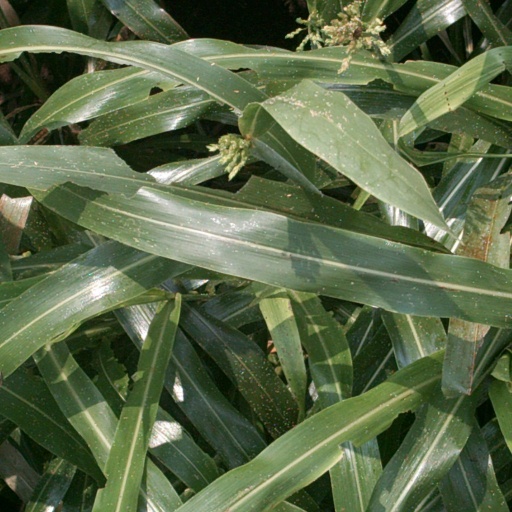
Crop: sorghum